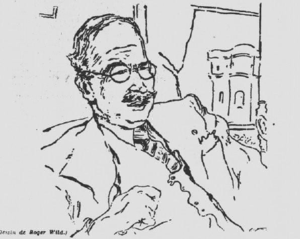
Dessin illustrant 'un article des Nouvelles Littéraires du 16 décembre 1933: ""Une heure avec Camille Bloch"""
Le musée d'histoire contemporaine est un département de La Contemporaine — Bibliothèque, archives, musée des mondes contemporains, rattaché à l'université Paris-Nanterre.